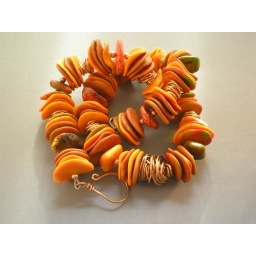
Inspired by Ronna Sarvas Weltman's new book, Ancient Modern. The colorway was inspired by the orange and green stones. sold.